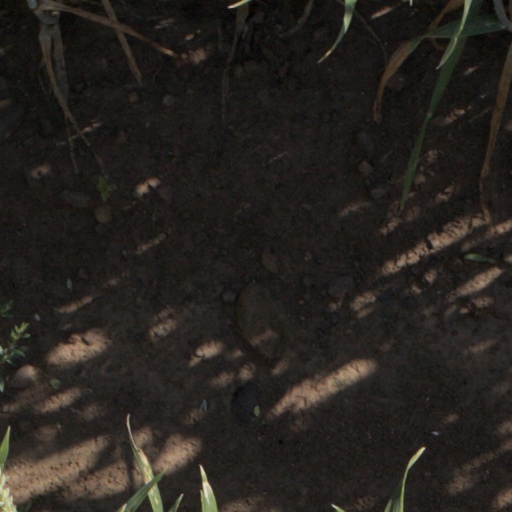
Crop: wheat